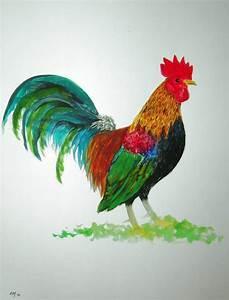
chicken